Qadian

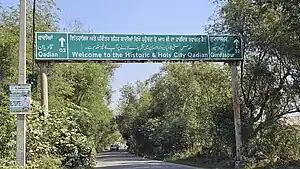
A welcome signboard in Qadian in Punjabi, Urdu, and English respectively

Qadian has a population of 23,632. Males constituted 54% of the population and females 46%. Qadian has an average literacy rate of 75%, slightly higher than the national average of 74.04%: male literacy is 78%, and female literacy is 70%. 10% of the population is under 6 years of age.